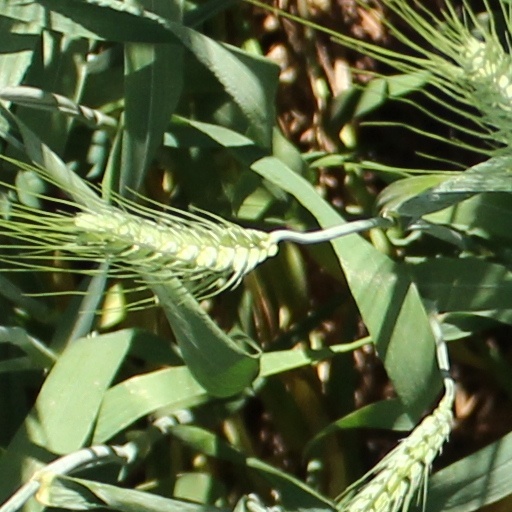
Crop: wheat